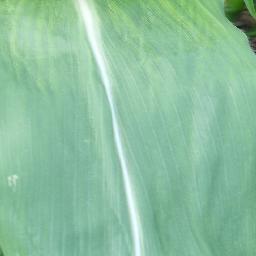
Label: Corn___healthy